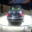
Label: automobile